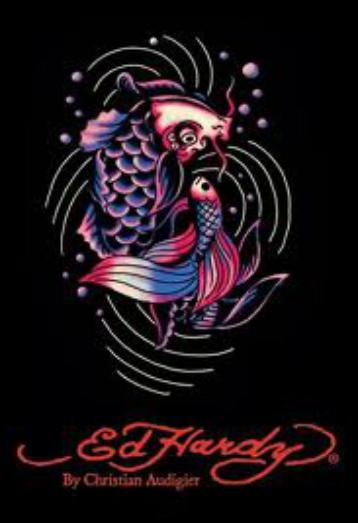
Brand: Ed Hardy
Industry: Clothes